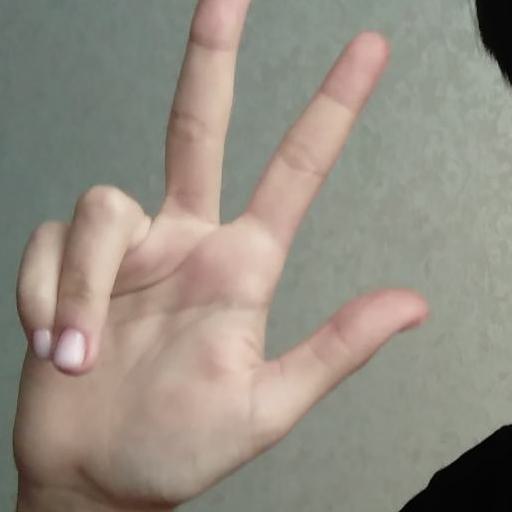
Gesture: three2